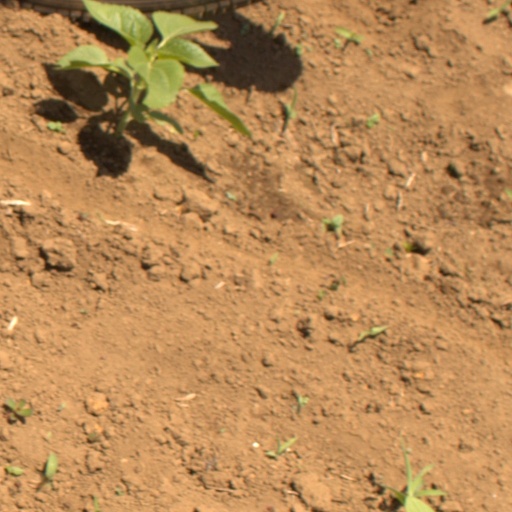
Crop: Jerusalem artichoke